Holroyd, New South Wales

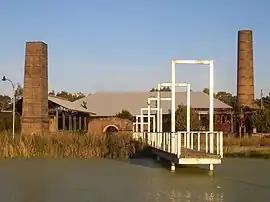
Former brickworks

Holroyd is a small suburb in western Sydney, New South Wales, Australia. Holroyd is located west of the Sydney central business district in the local government area of the Cumberland Council. The previous local government area of Holroyd City took its name from Arthur Holroyd, first Mayor of the area, local landowner and businessman. The administrative centre is located in nearby Merrylands.